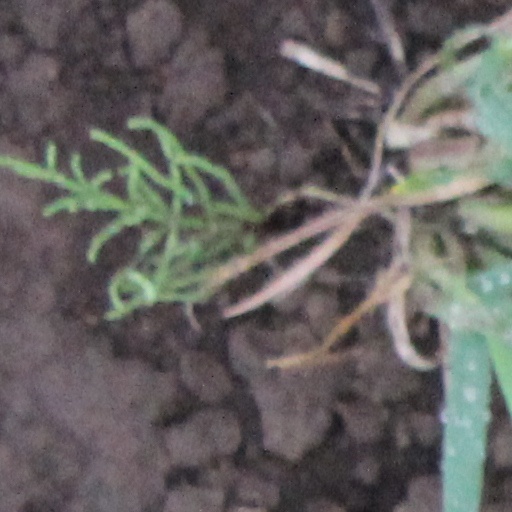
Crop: wheat